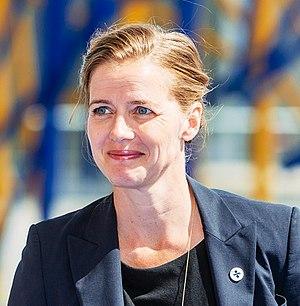
Ellen Trane Nørby, née le 1ᵉʳ février 1980 à Herning, est une femme politique danoise membre du parti Venstre.